India–Pakistan relations

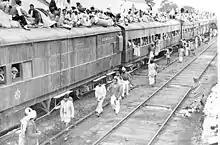
A refugee special train at Ambala Station during the partition of India

The partition of British India split the former British province of Punjab and Bengal between the Dominion of India and the Dominion of Pakistan. The mostly Muslim western part of the province became Pakistan's Punjab province; the mostly Hindu and Sikh eastern part became India's East Punjab state (later divided into the new states of Punjab, Haryana and Himachal Pradesh). Many Hindus and Sikhs lived in the west, and many Muslims lived in the east, and the fears of all such minorities were so great that the Partition saw many people displaced and much inter-communal violence. Some have described the violence in Punjab as a retributive genocide. Total migration across Punjab during the partition is estimated at 12 million people; around 6.5 million Muslims moved from East Punjab to West Punjab, and 4.7 million Hindus and Sikhs moved from West Punjab to East Punjab.